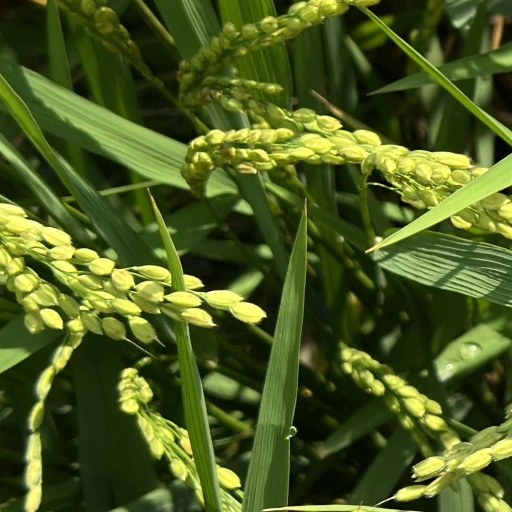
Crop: rice